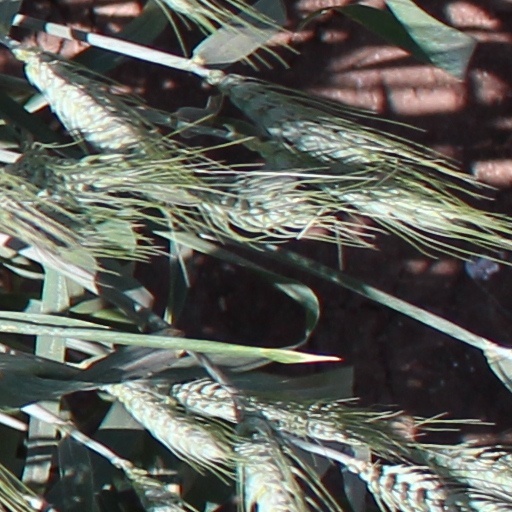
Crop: wheat